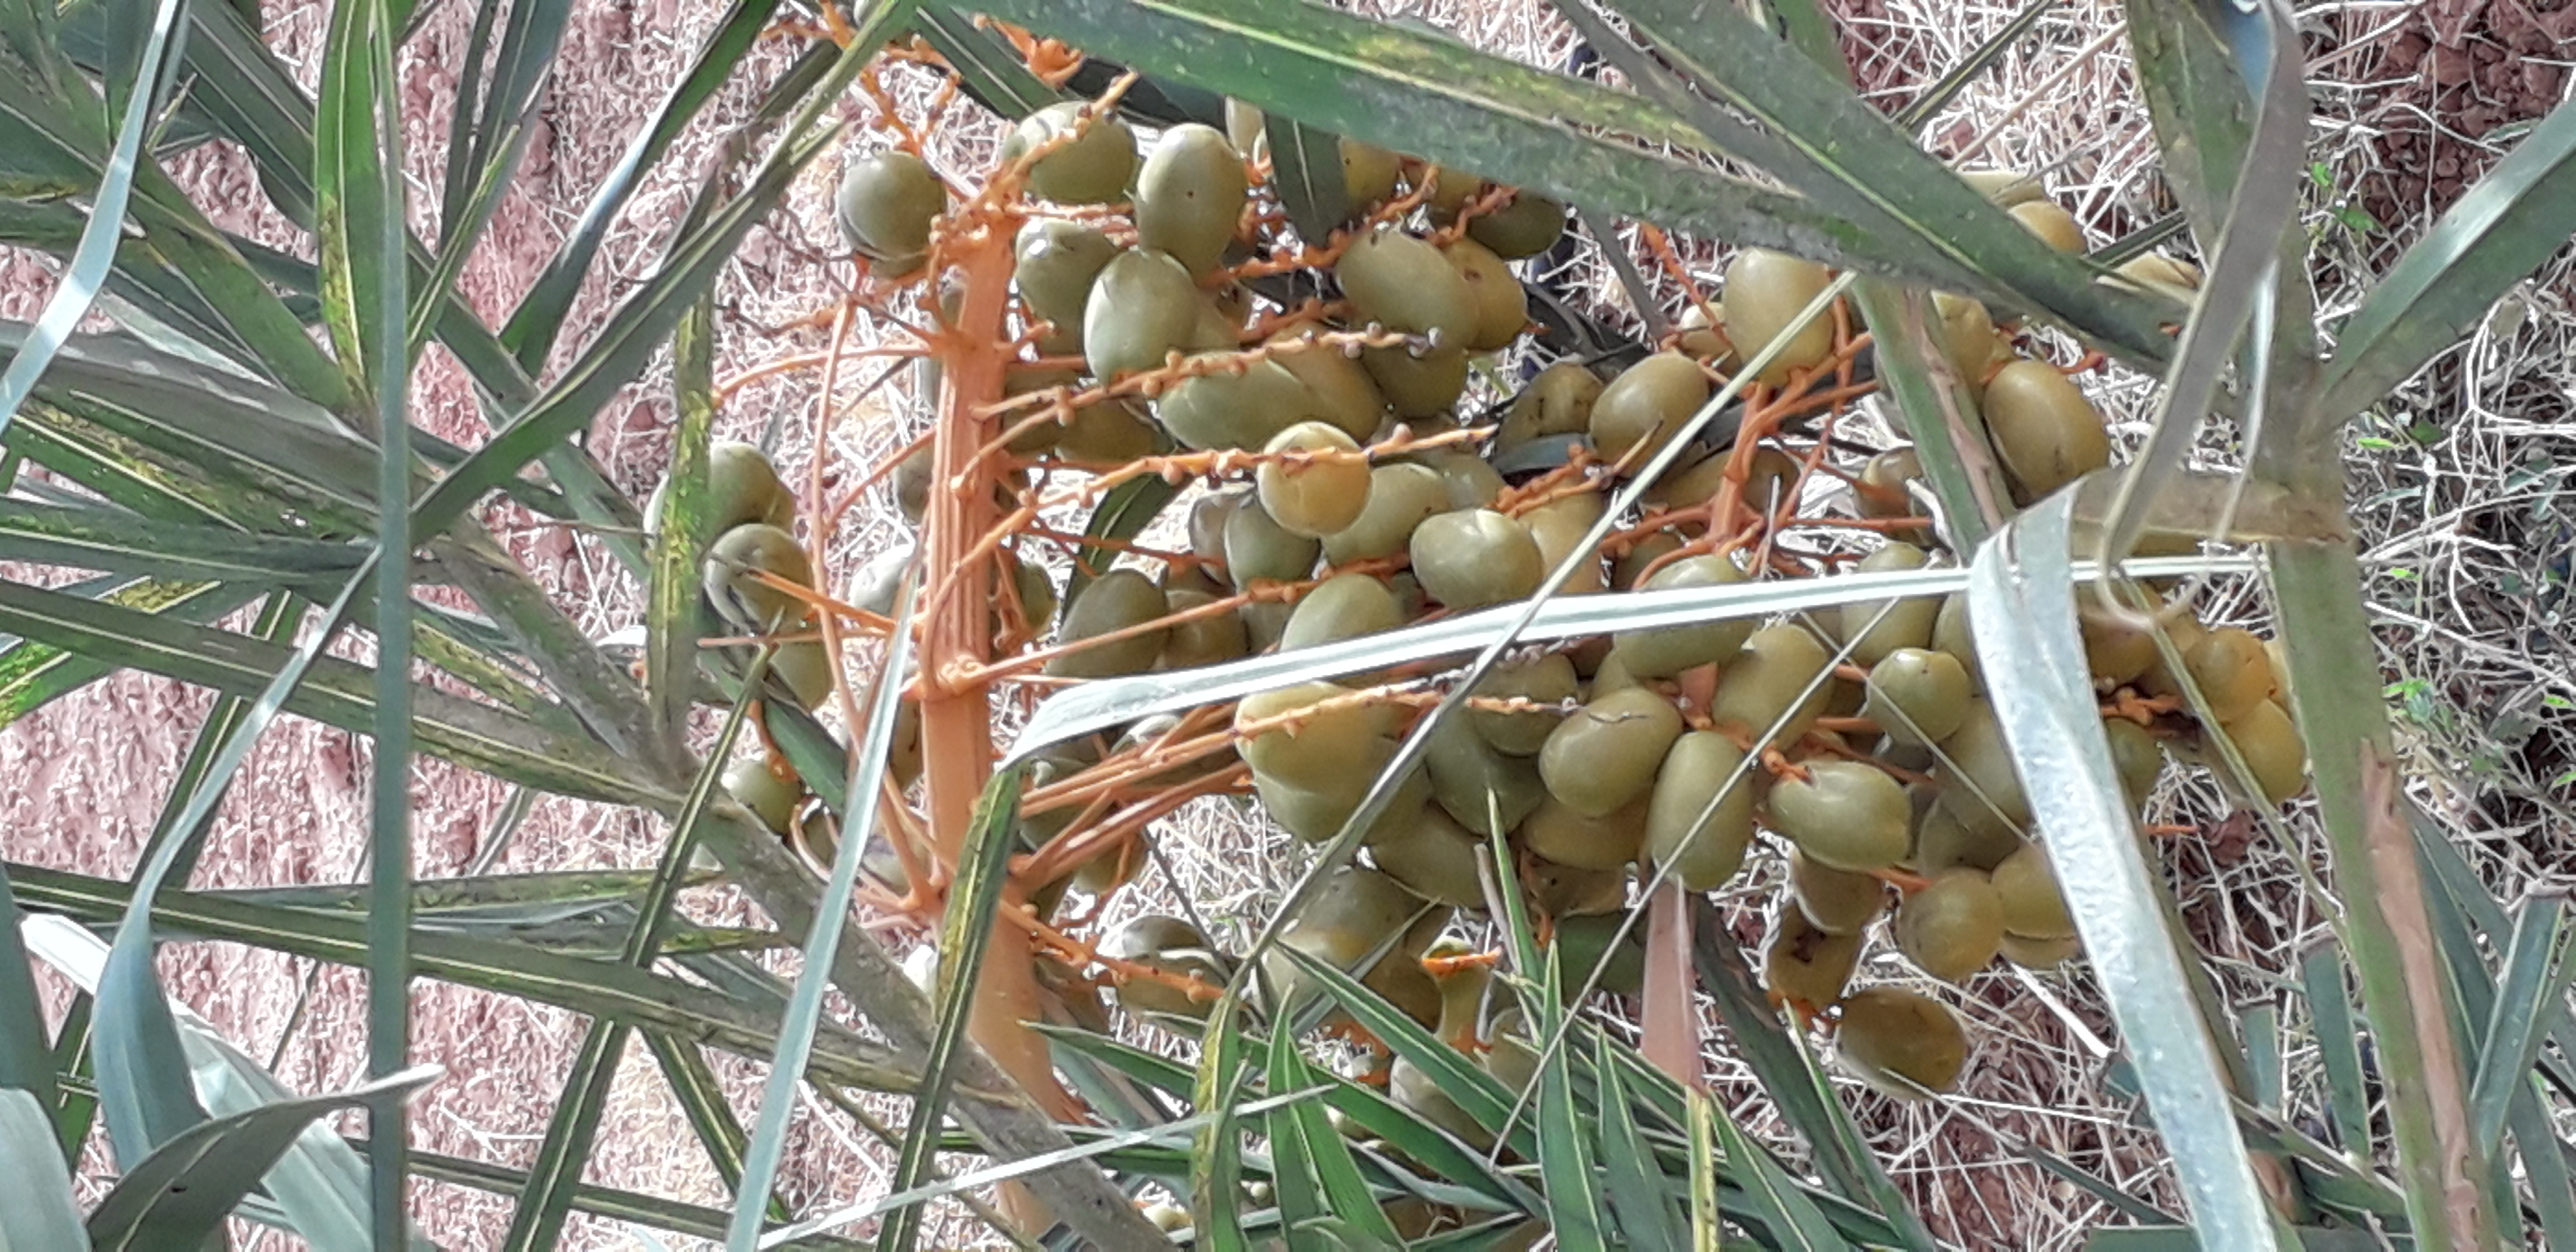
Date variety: Boufagous